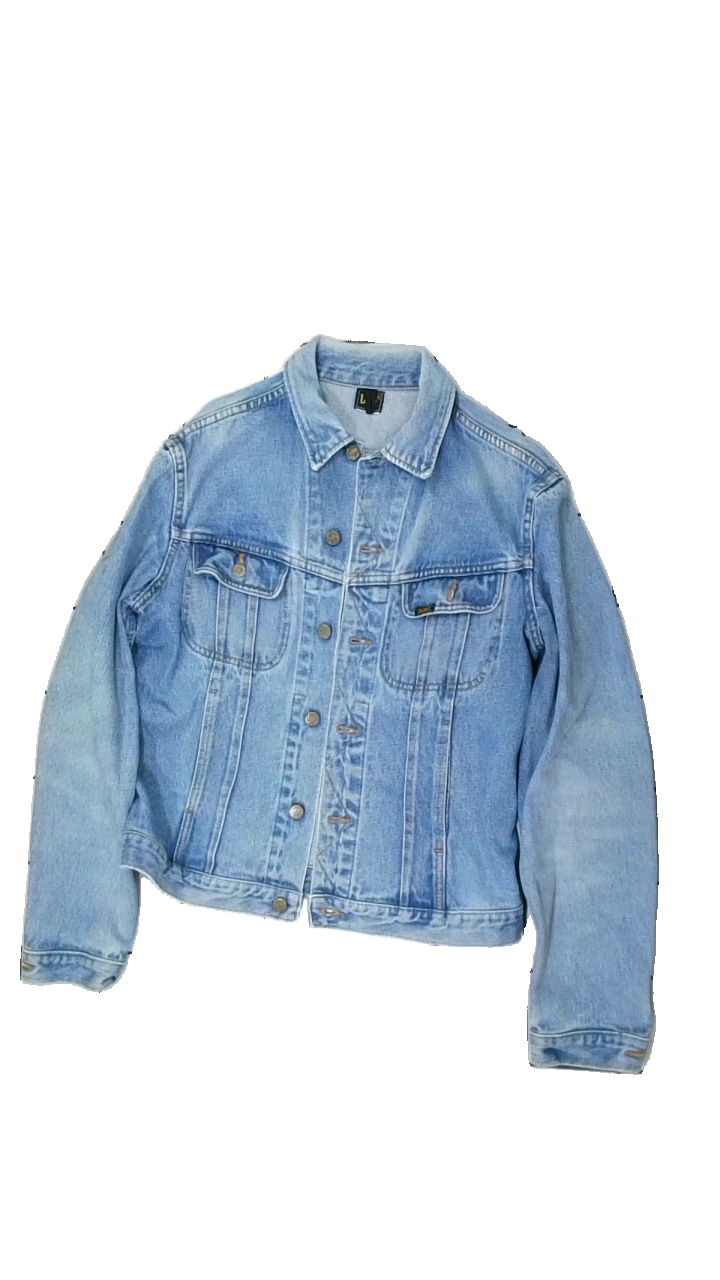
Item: Denim Jacket (Unisex)
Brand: Lee
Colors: Blue
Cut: Regular
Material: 100% cotton
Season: All
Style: Denim
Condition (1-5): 3
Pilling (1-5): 5
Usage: Reuse
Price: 100-150